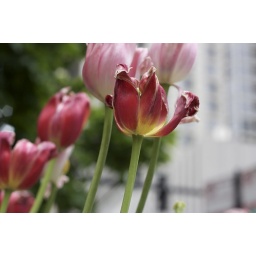
A flower bed in front of a little restaurant on State Street.